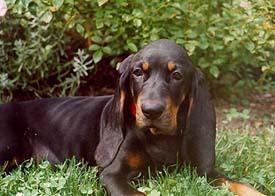
black-and-tan_coonhound